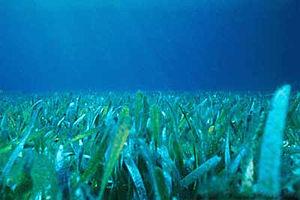
Les herbiers marins sont des prairies sous-marines qui poussent dans la plupart des mers du globe, en environnement strictement salin. Ils sont composés de plantes à fleurs et non d'algues.
Le benthos est l'ensemble des organismes aquatiques vivant à proximité du fond des mers et océans, des lacs et cours d'eau. Par opposition, on parle de pélagos pour désigner l'ensemble des organismes qui occupent la tranche d'eau supérieure, du fond à la surface. Beaucoup d'organismes benthiques ont néanmoins des larves qui sont planctoniques et qui pourraient être négativement affectées par l'acidification des océans, à des seuils de teneur en CO₂ déjà atteints ou qui pourraient bientôt l'être.